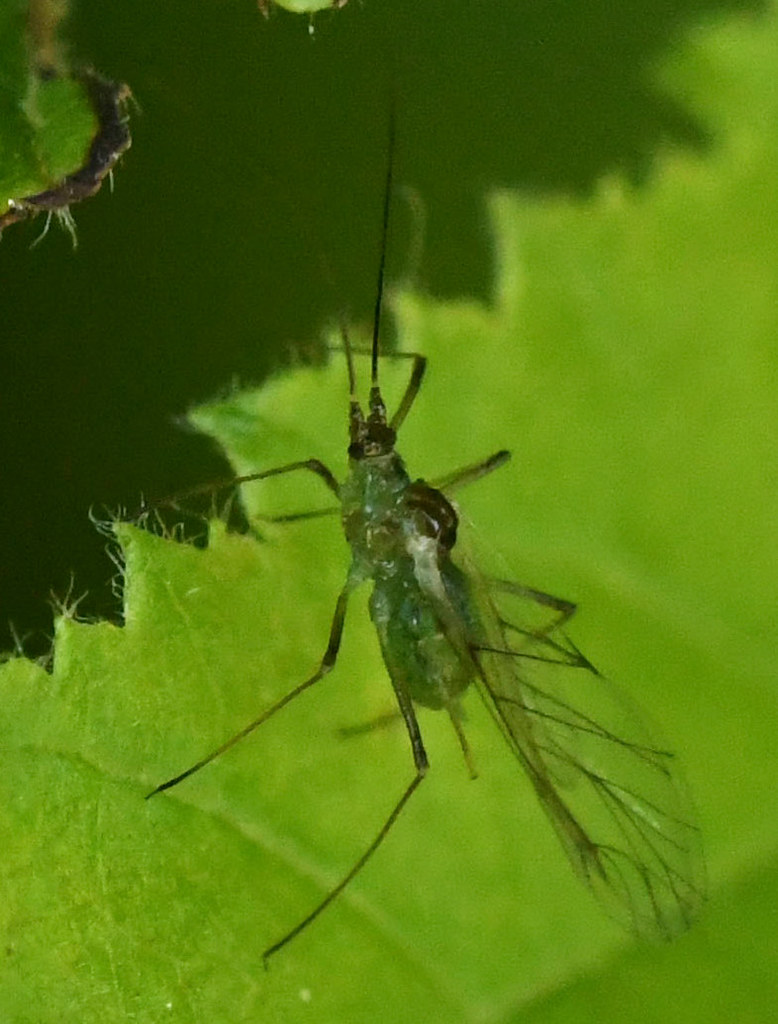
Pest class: green_peach_aphid